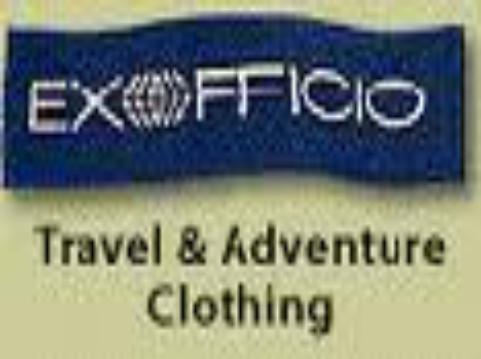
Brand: Exofficio
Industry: Clothes